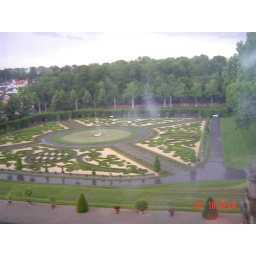
View from one of the windows in castle